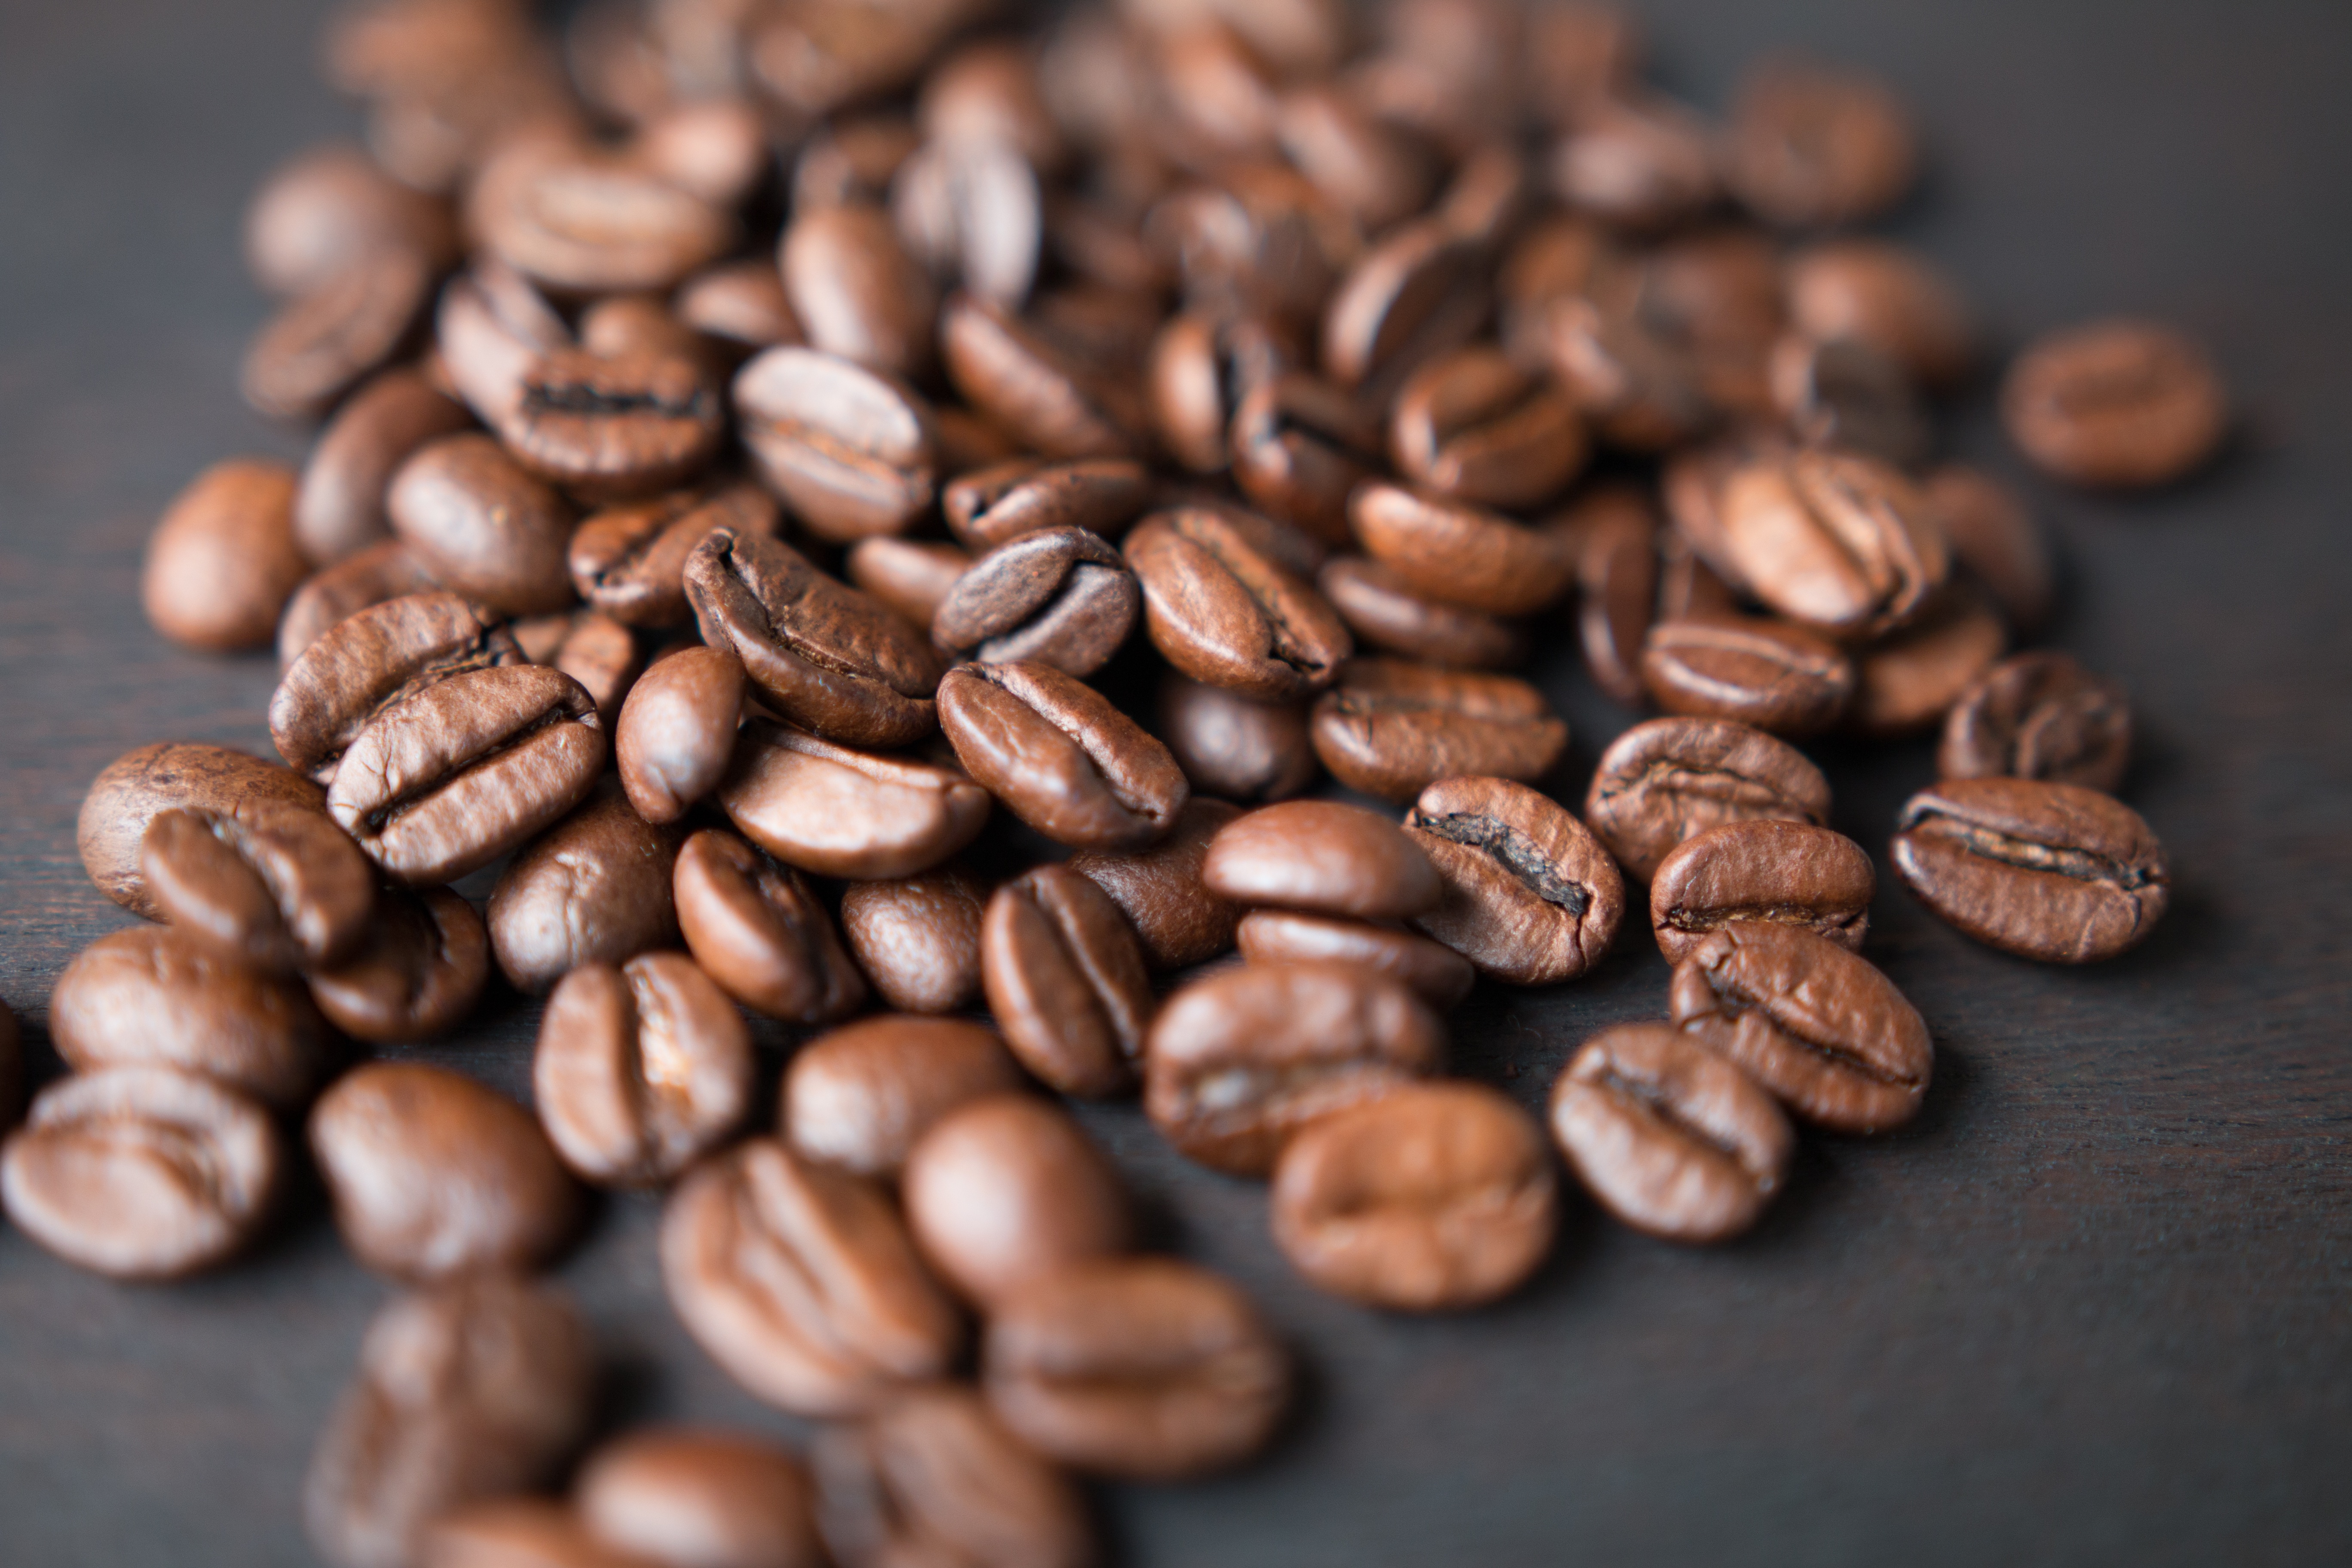
coffee, food, produce, drink, close up, caffeine, coffee beans